Music of Cyprus

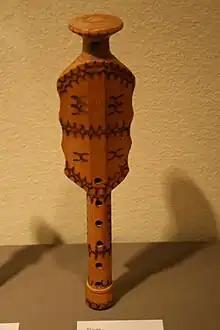
Flute from Cyprus

The music of Cyprus includes a variety of traditional, Western classical and Western popular genres. Cypriot traditional music is similar to the traditional music of Greece, it is most similar to Nisiotika the songs and dances of the Aegean islands, and includes dances like sousta, syrtos, ballos, tatsia, antikristos, arabiye, karotseris, sinalik, çifteli, zeimbekiko and the mandra dance.